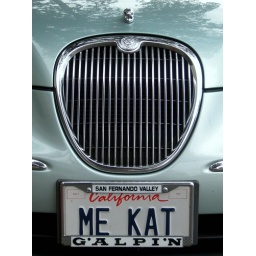
Fun personalized plate seen parked on the road in Pasadena